Cranleigh line

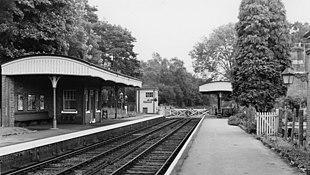
Baynards station in 1961

At Stammerham Junction, the Cranleigh line diverged from the Arun Valley line via a west–north curve with a minimum radius of . On opening in 1865, a west–south spur was also provided, described by the railway historian, J. T. Howard Turner, as the "Itchingfield South Fork", which allowed trains to run from Guildford to the Sussex coast without the need for a reversal. No regular scheduled services were timetabled over the spur and the track had been lifted by August 1867. The embankment over which the Itchingfield South Fork ran was levelled by ploughing in the mid-20th century and its course is only visible as a field boundary and drainage ditch.